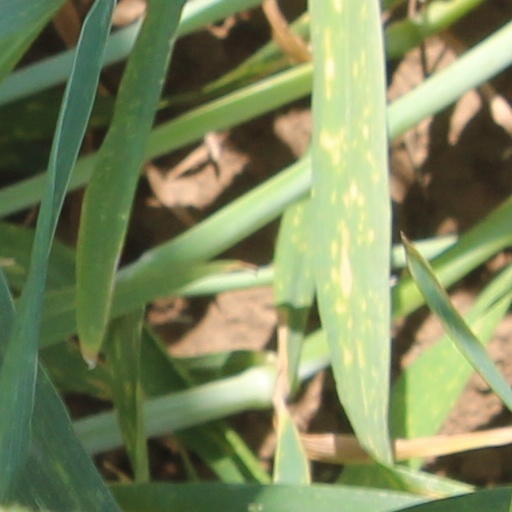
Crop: wheat